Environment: real
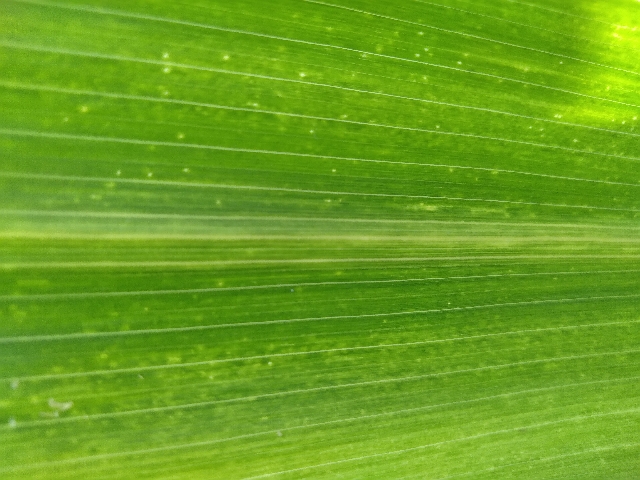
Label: lethal_necrosis